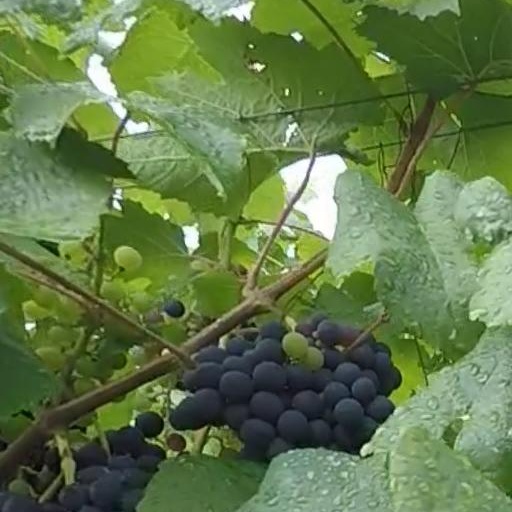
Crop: grape